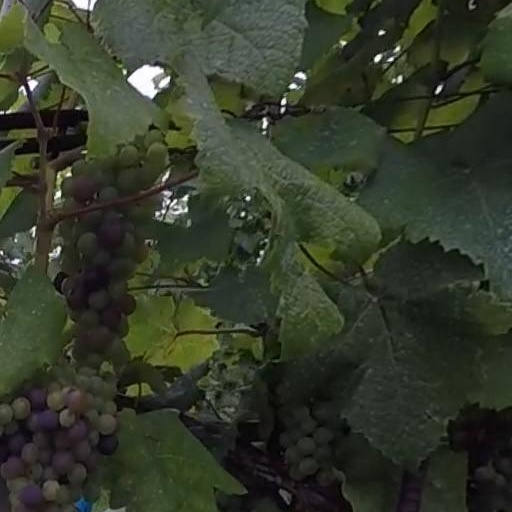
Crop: grape